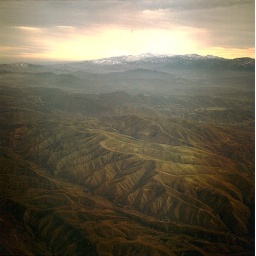
First try with Rolleiflex out the window of airplane somewhere over the Simi Valley, C.A